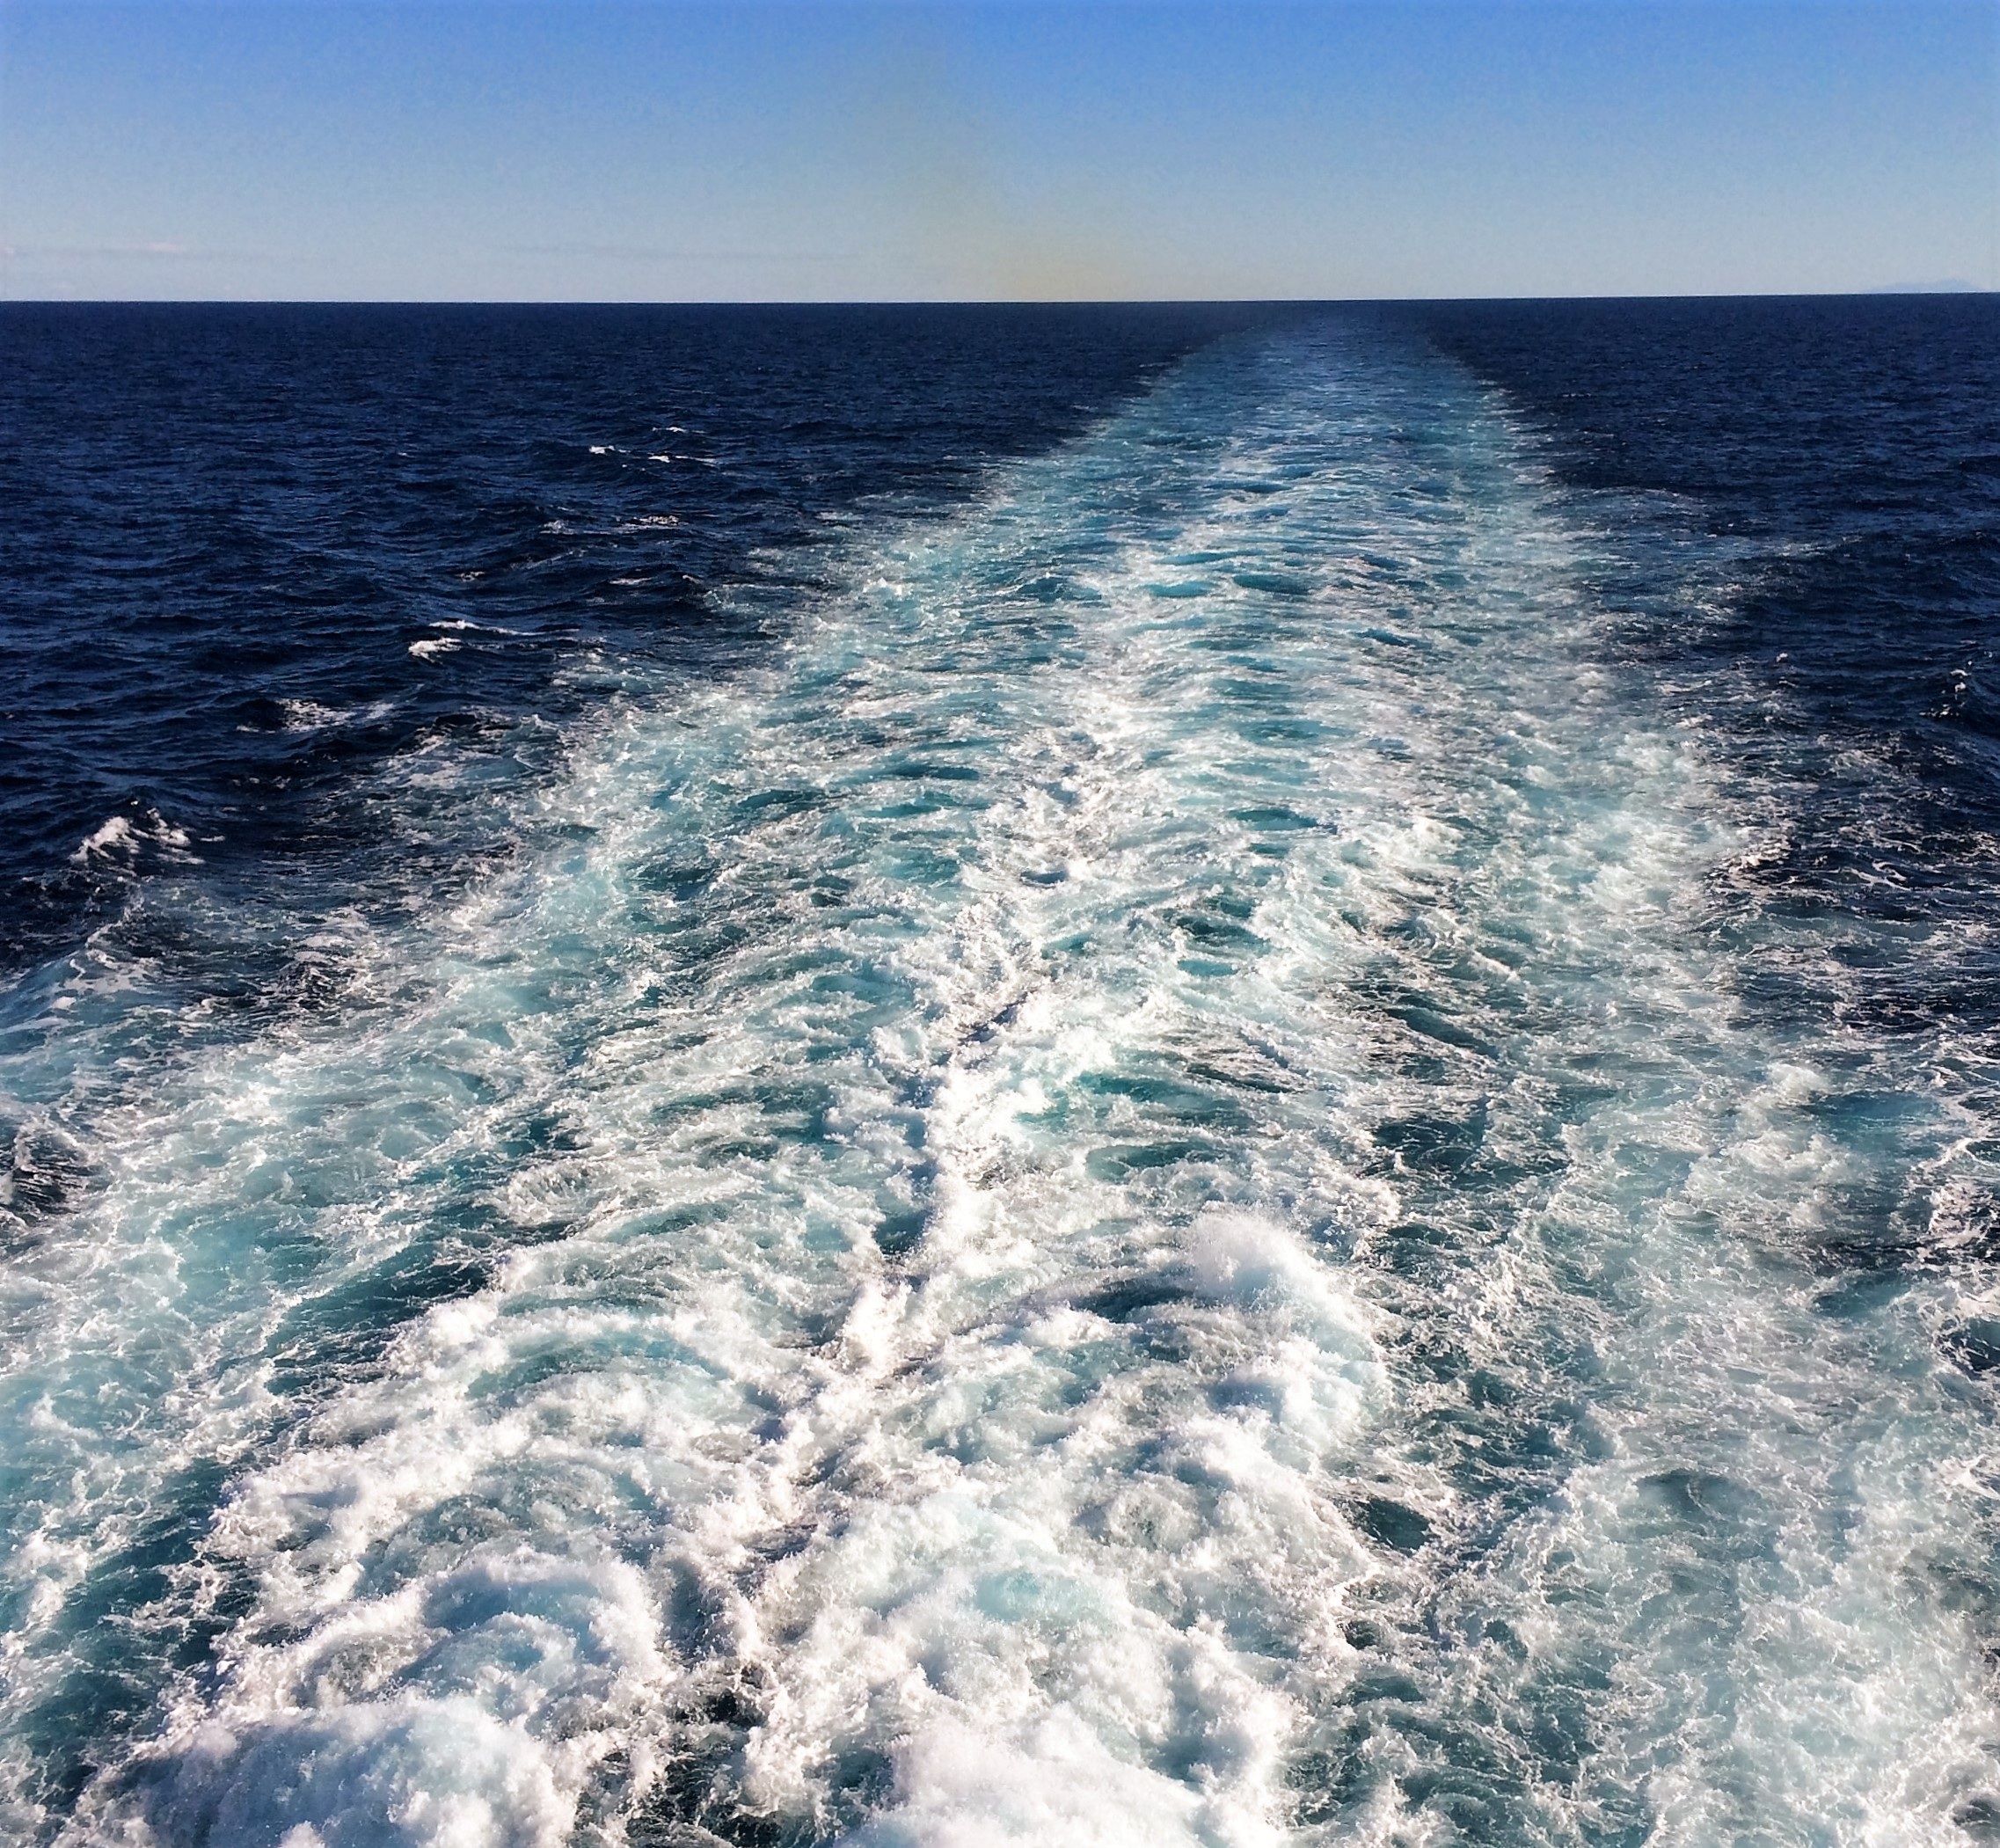
sea, coast, water, ocean, horizon, trail, shore, wave, vehicle, cape, arctic ocean, wind wave